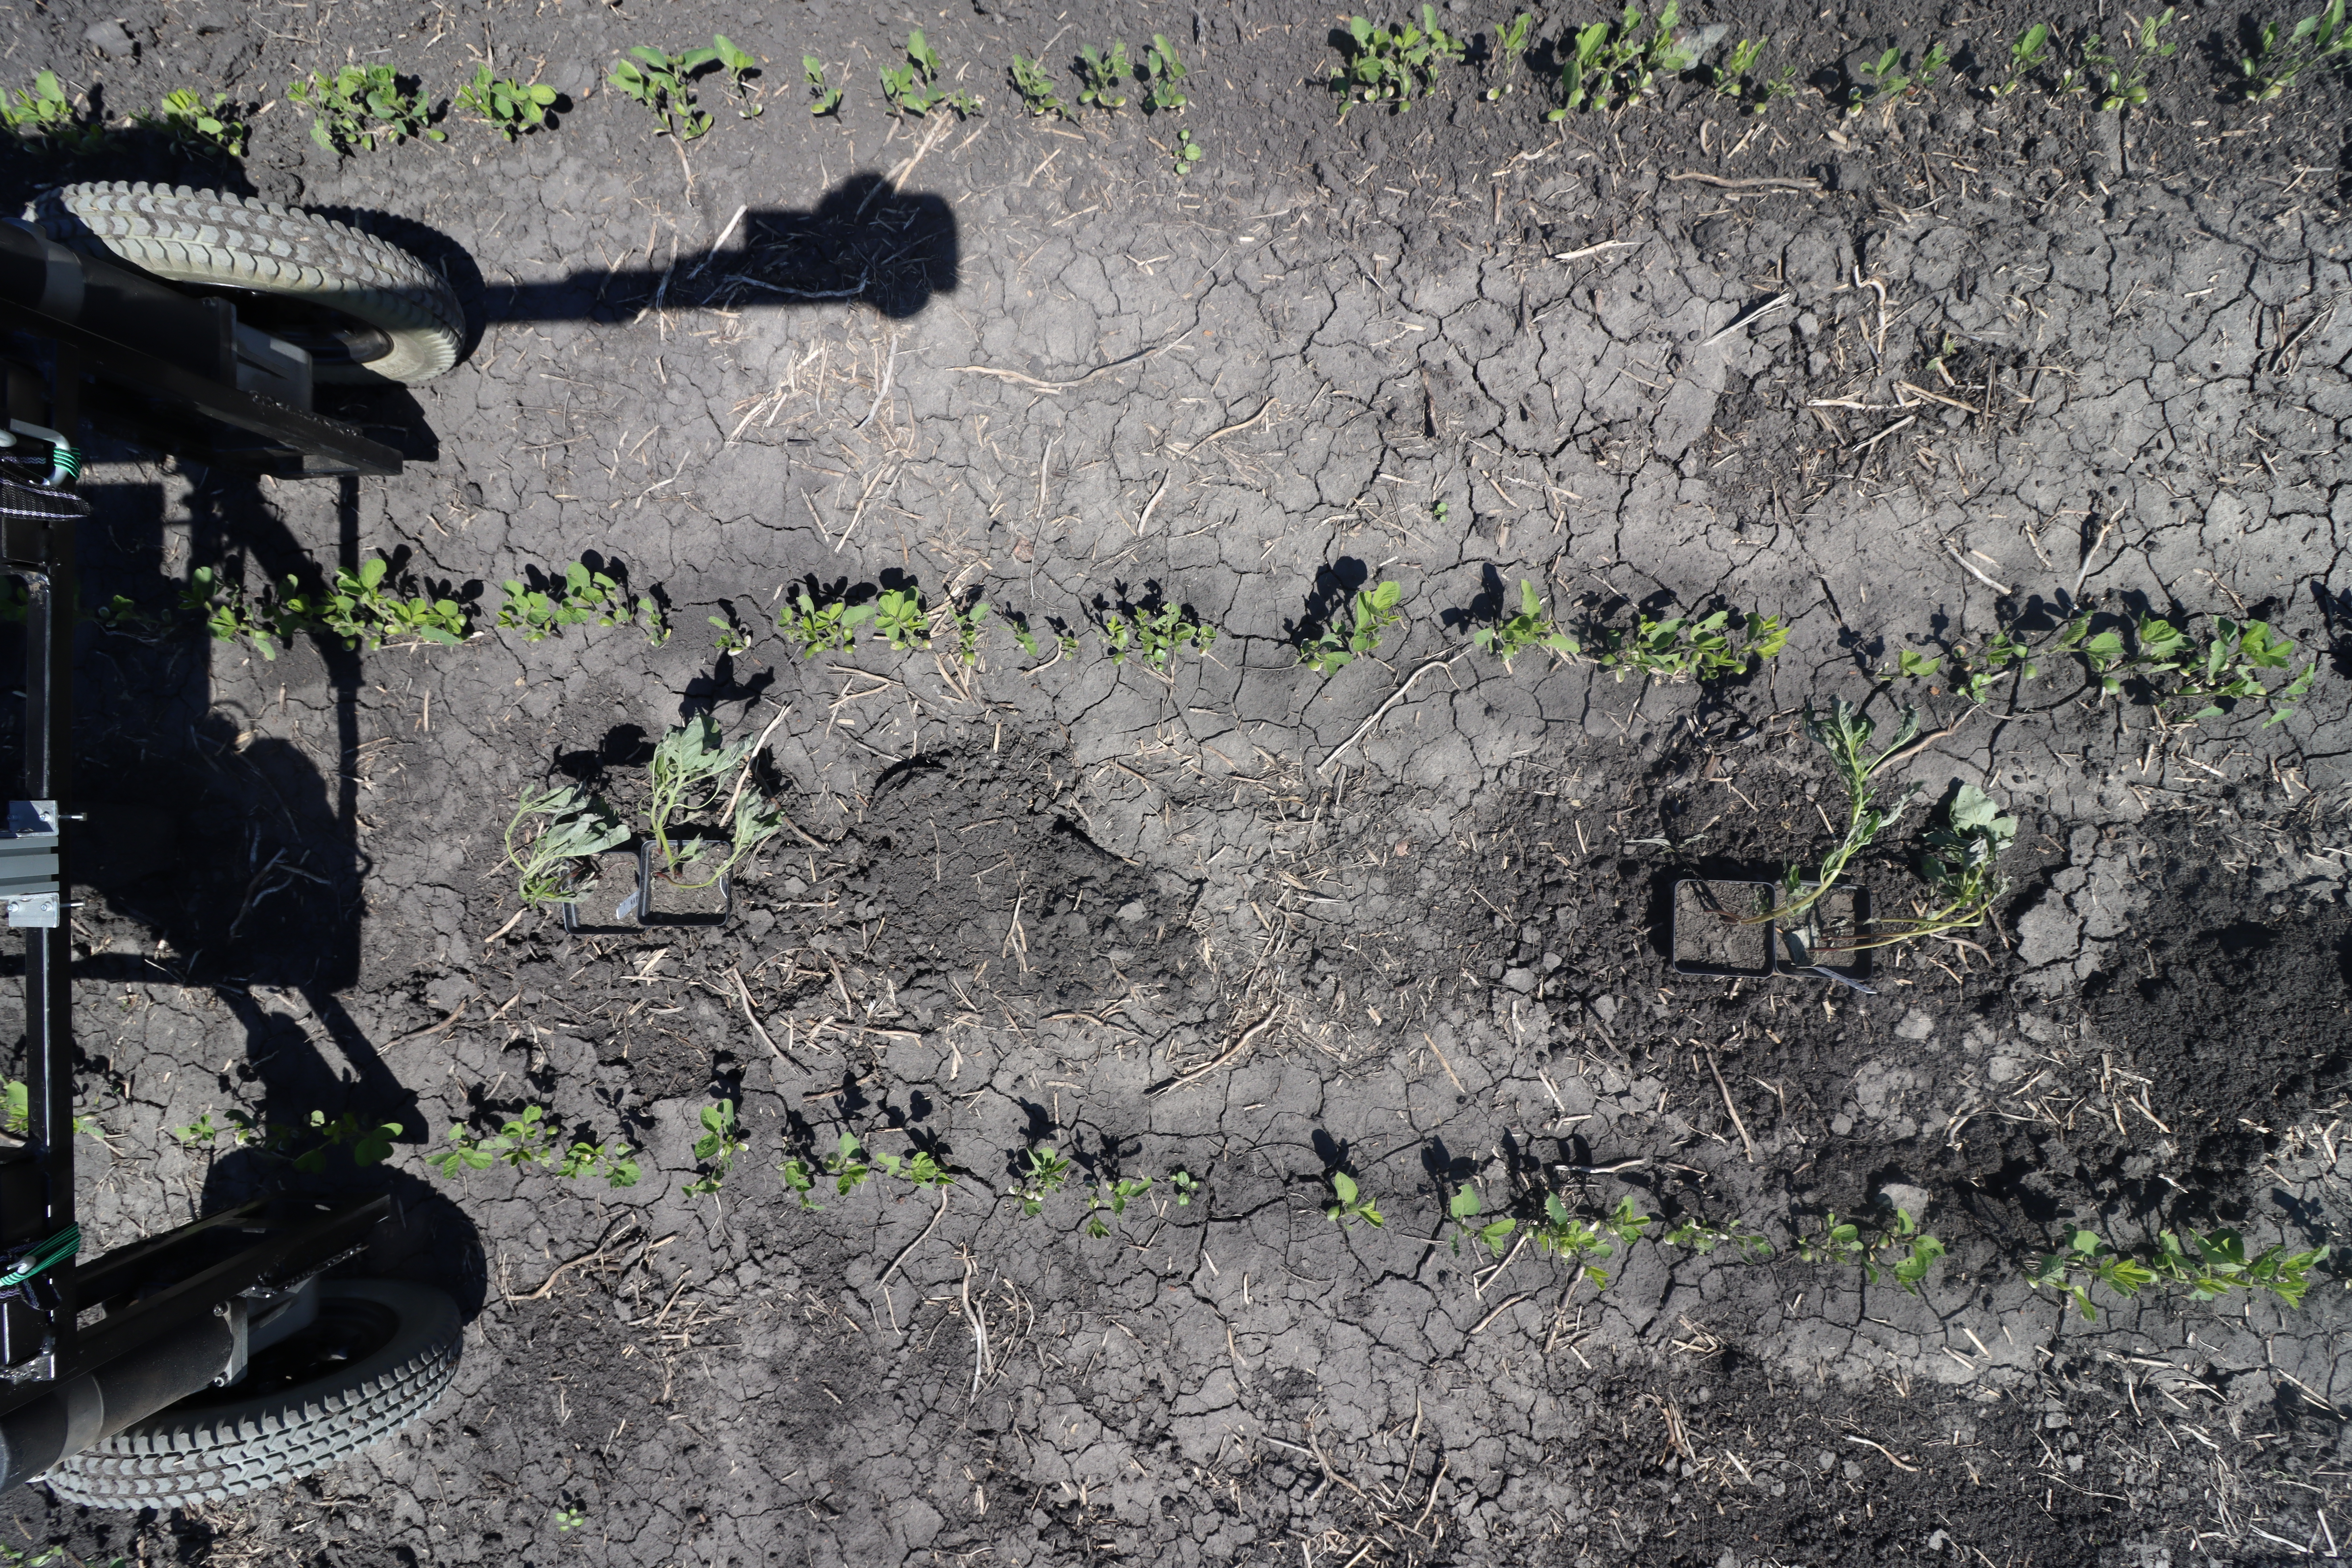
Crop: Soybean
Objects: Soybean, Soybean, Soybean, Soybean, Soybean, Soybean, Soybean, Soybean, Soybean, Soybean, Soybean, Soybean, Soybean, Soybean, Soybean, Soybean, Soybean, Soybean, Soybean, Soybean, Redroot Pigweed, Redroot Pigweed, Waterhemp, Waterhemp, Soybean, Soybean, Soybean, Soybean, Soybean, Soybean, Soybean, Soybean, Soybean, Soybean, Soybean, Soybean, Soybean, Soybean, Soybean, Soybean, Soybean, Soybean, Soybean, Soybean, Soybean, Soybean, Soybean, Soybean, Soybean, Soybean, Soybean, Soybean, Soybean, Soybean